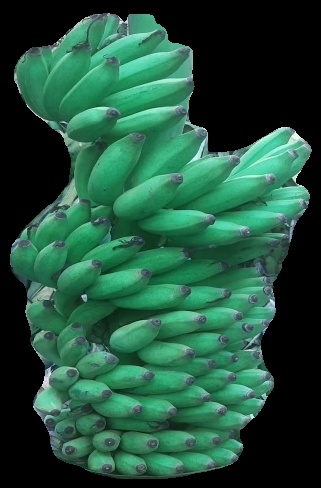
Variety: elakki-bale
Grade: grade1